Toyokoro Station

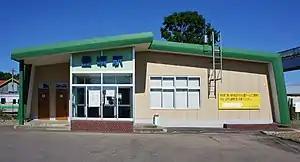
Station building in September 2018

is a train station in Toyokoro, Nakagawa District, Hokkaidō, Japan.